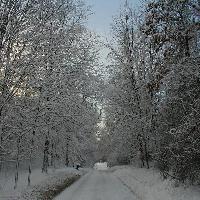
Weather: cloudy or overcast